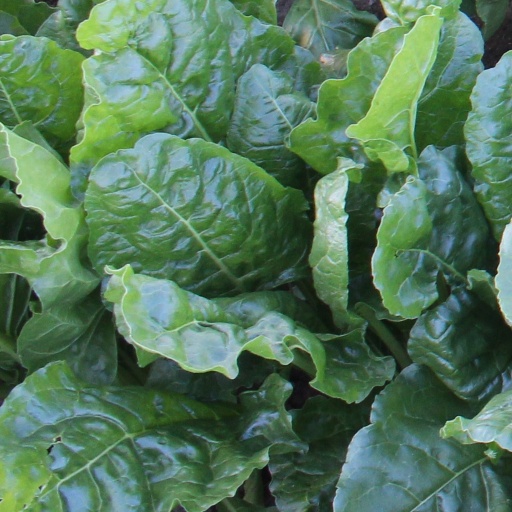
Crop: sugar beet